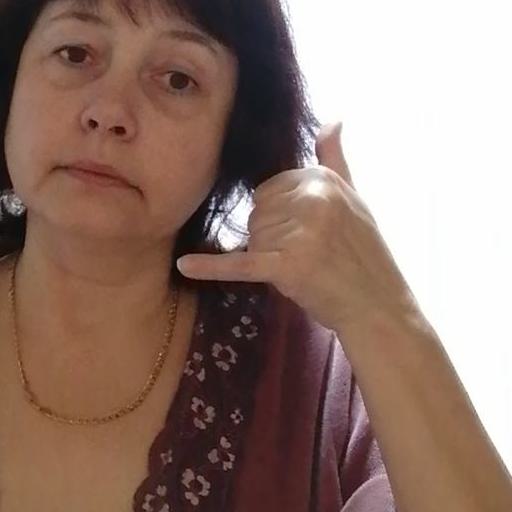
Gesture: call